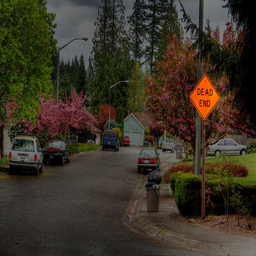
Cars parked on the sides of the street by houses.
A Dead End street sign in front of a cul-de-sac.
A picturesque street features pink blooming trees and hedges.
A yellow dead end sign that is in the grass.
A street has cars parked on it near a dead end sign.